The Well of Loneliness

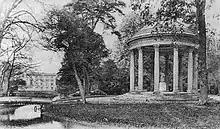
Marie Antoinette's Temple of Love near the Petit Trianon, Versailles, where Stephen and Brockett visit

In Hall's time, Paris was known for having a relatively large and visible gay and lesbian community – in part because France, unlike England, had no laws against male homosexuality. Marcel Proust's novels continued in their influence upon 1920s Parisian society depicting lesbian and gay subculture. When Stephen first travels to Paris, at the urging of her friend Jonathan Brockett – who may be based on Noël Coward – she has not yet spoken about her inversion to anyone. Brockett, acting as tour guide, hints at a secret history of inversion in the city by referring to Marie Antoinette's rumoured relationship with the Princesse de Lamballe.